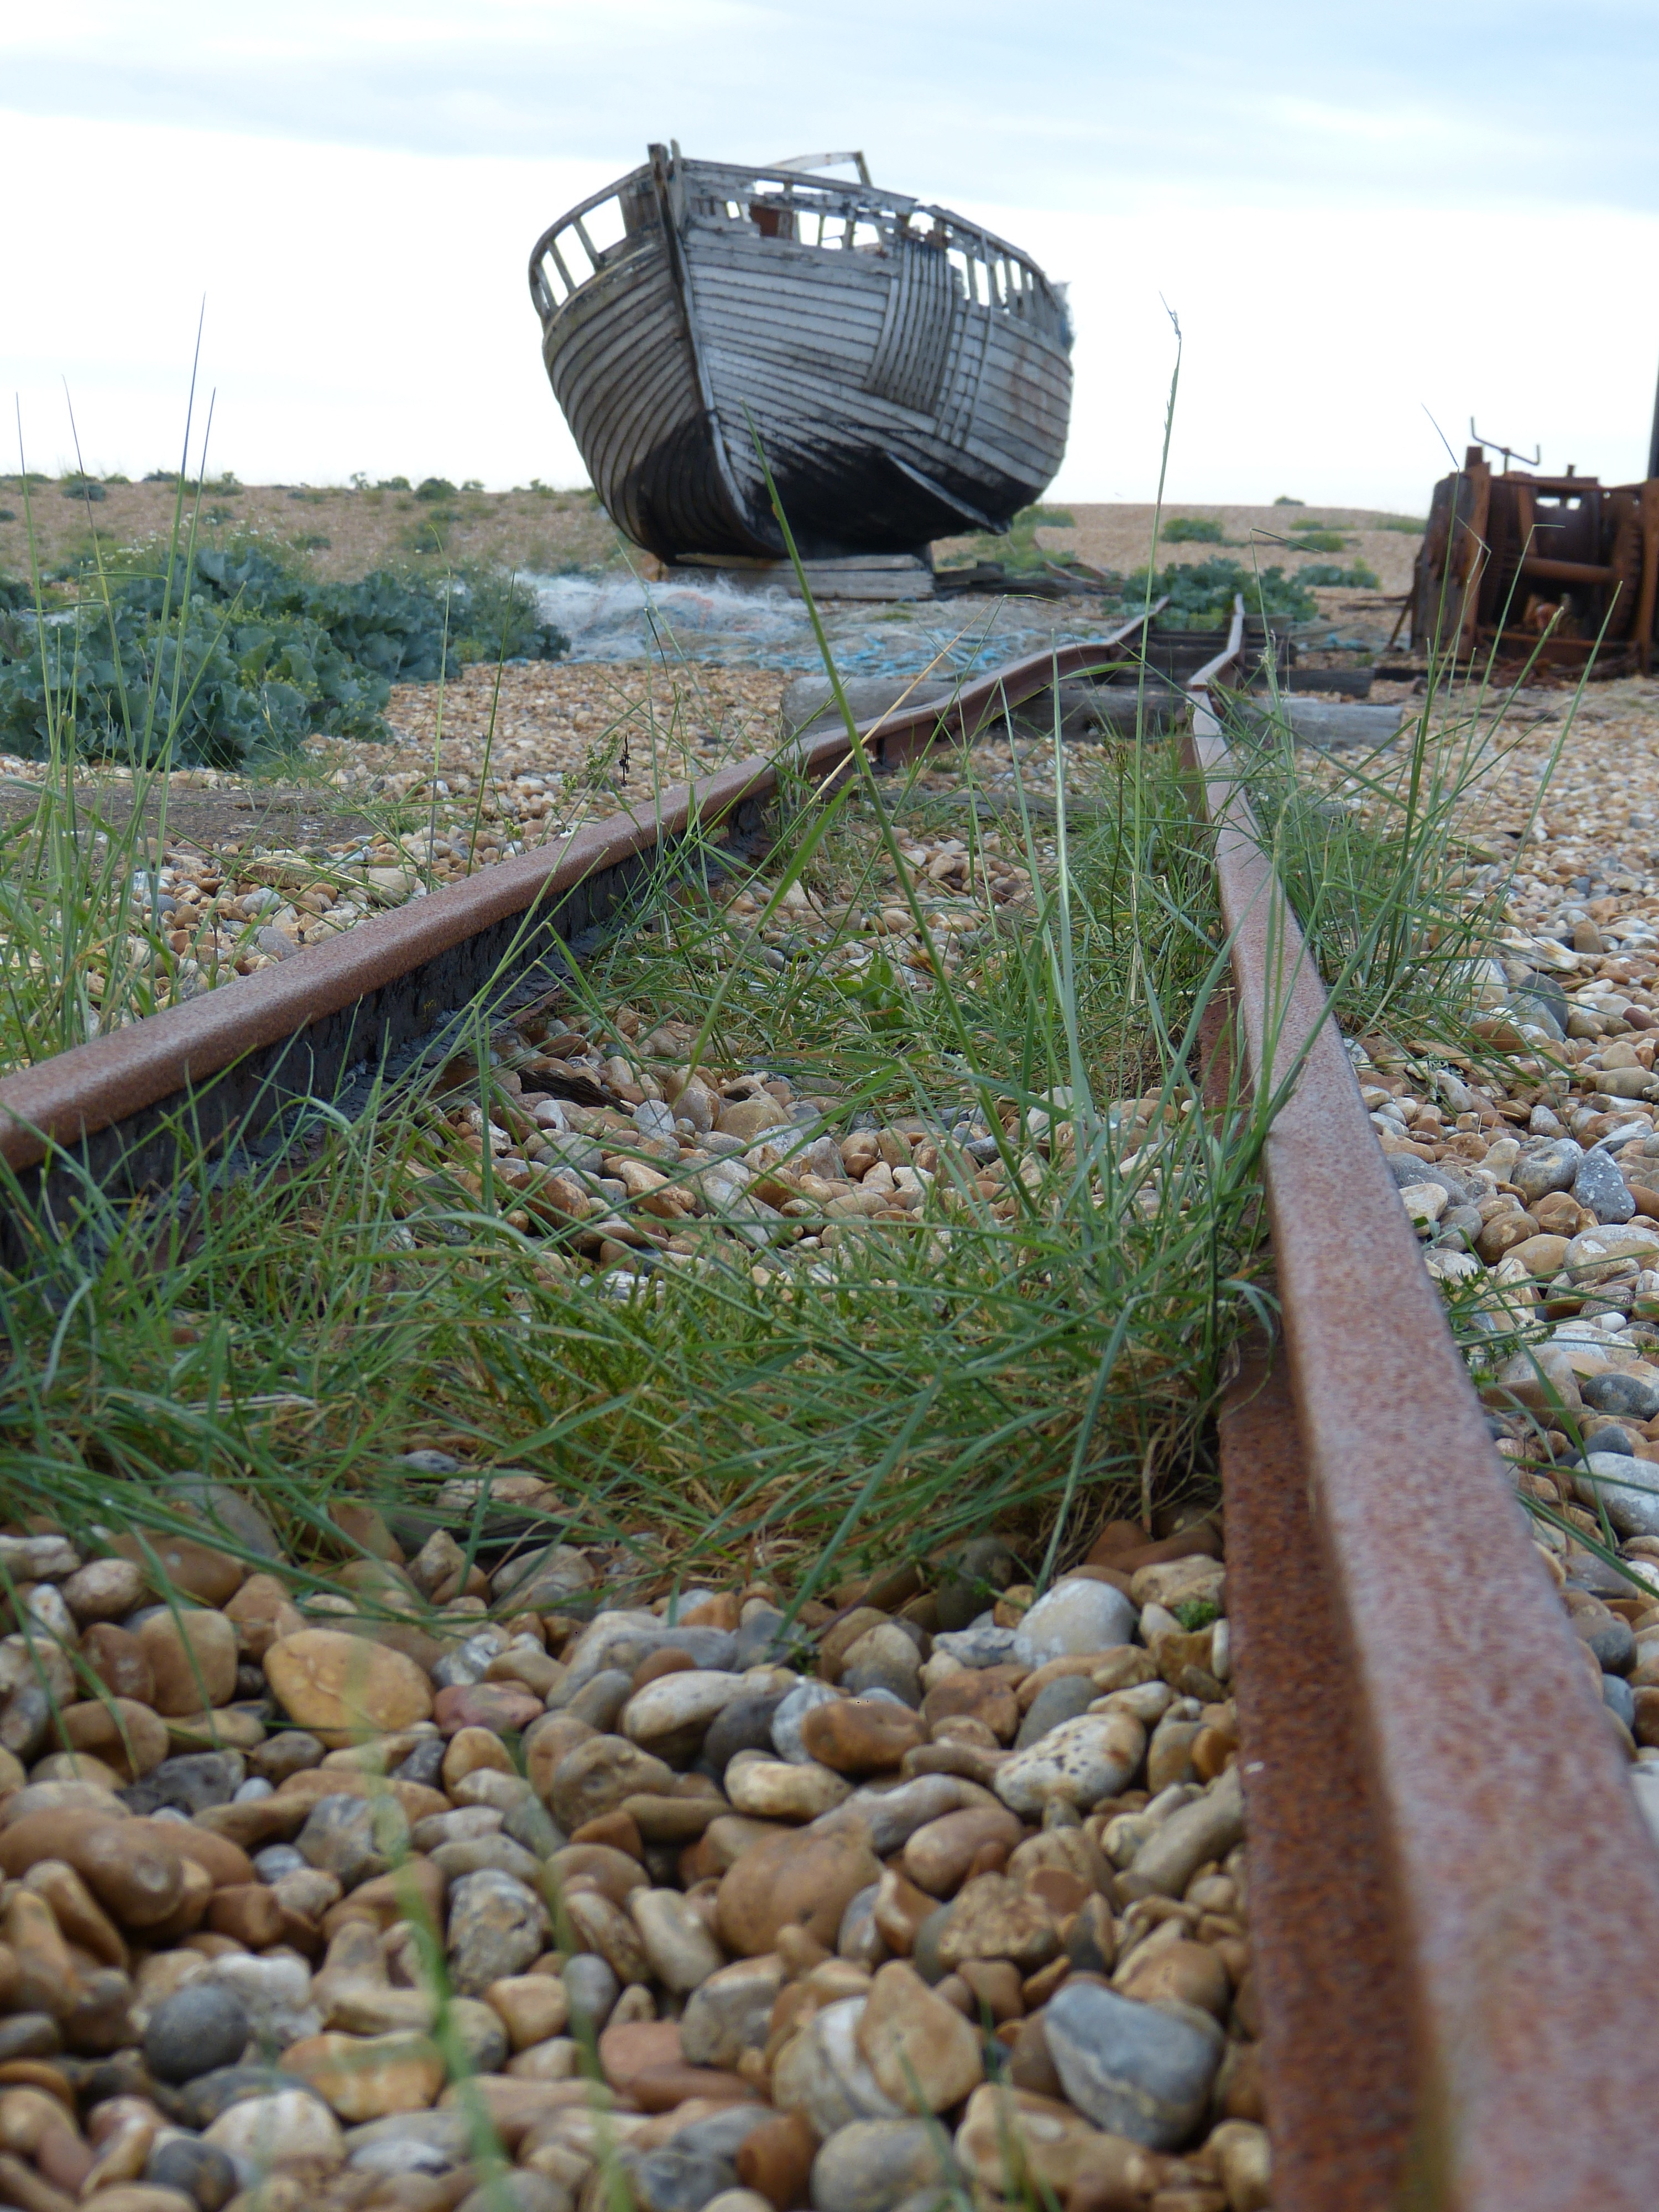
track, old, train, ship, walkway, transport, waterway, england, rusted, wreck, seemed, leave, kent, fishing net, dungeness, romney marsh, south beach gland